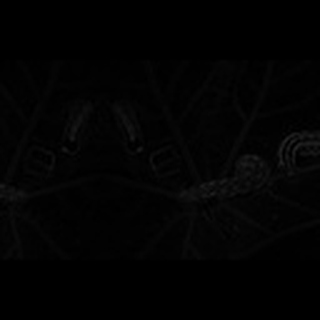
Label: cotton_army_worm